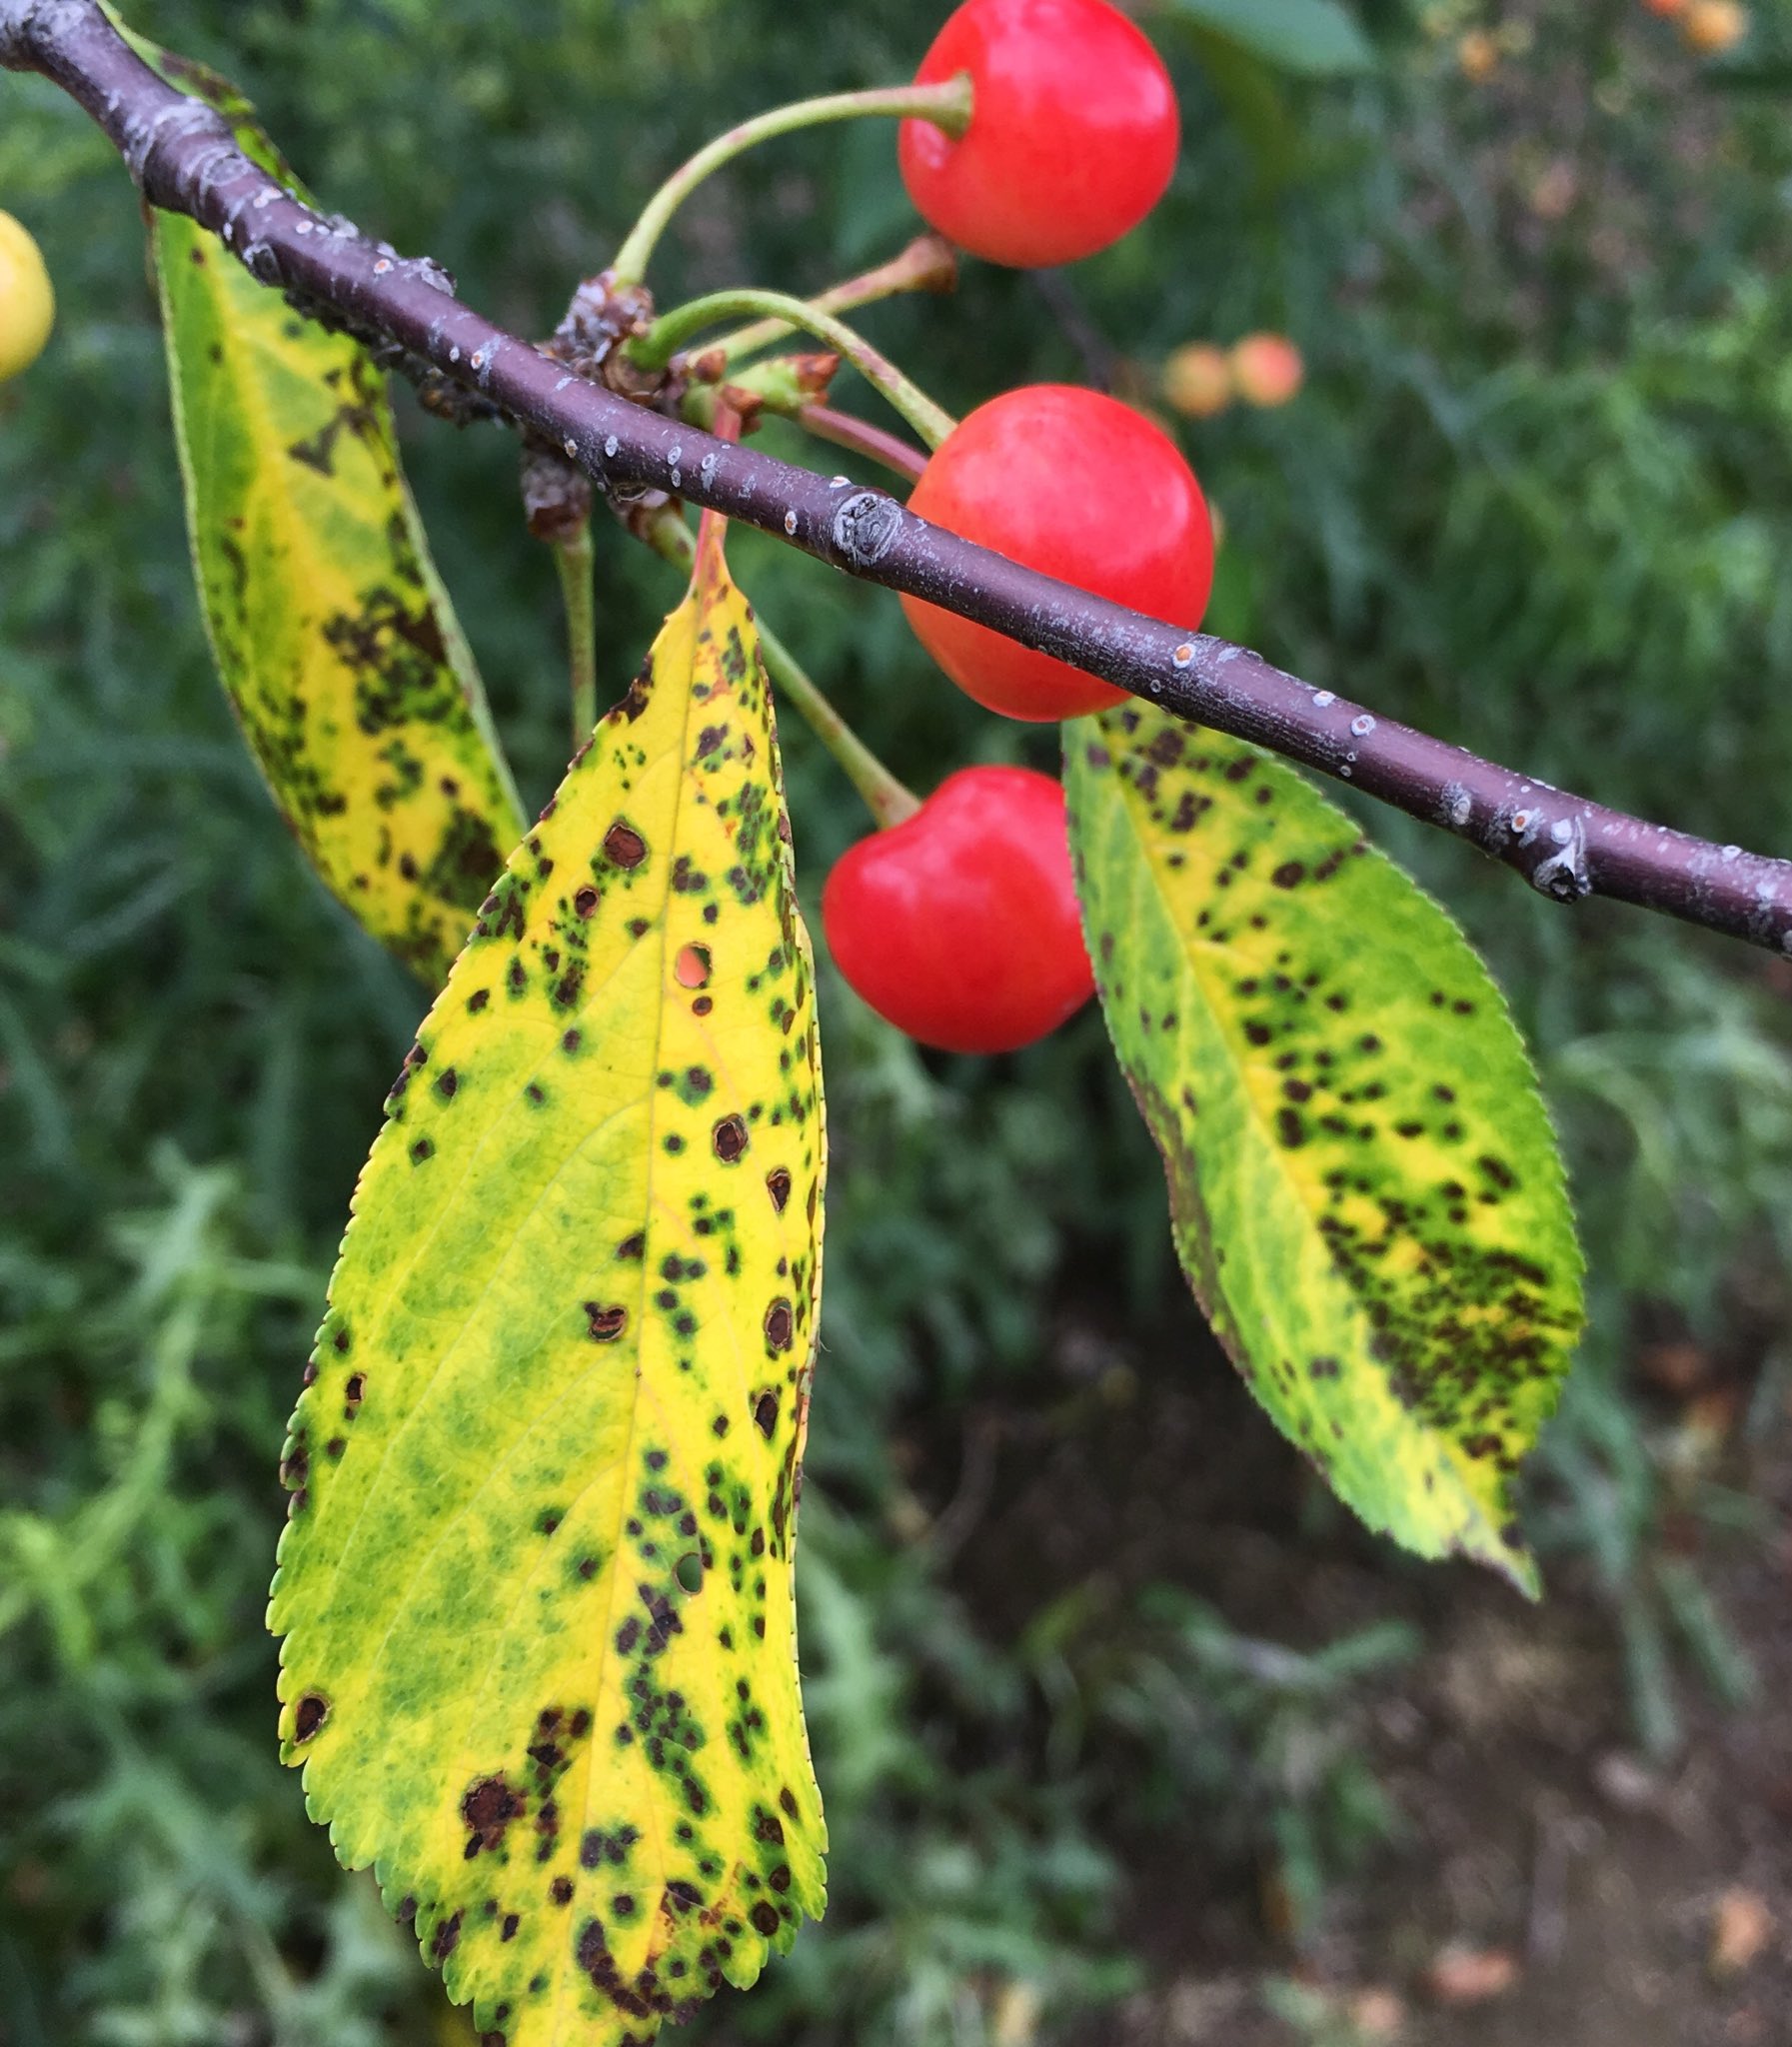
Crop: cherry
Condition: spot